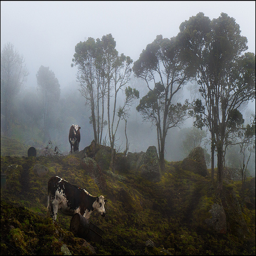
two cows on a field near many small trees
a couple of cows are in a field
A couple of cows standing in a pasture.
A stormy-looking sky backs a down-sloping, grass-covered region of rough terrain, crested by tall trees with tuft-like tops, rocks, and then dotted with more rocks and a pair of cows.
A cow that is standing in the grass.